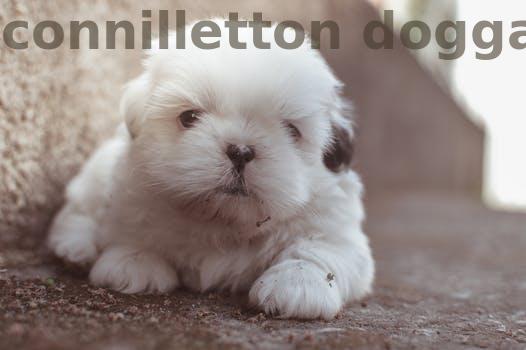
Label: Watermark